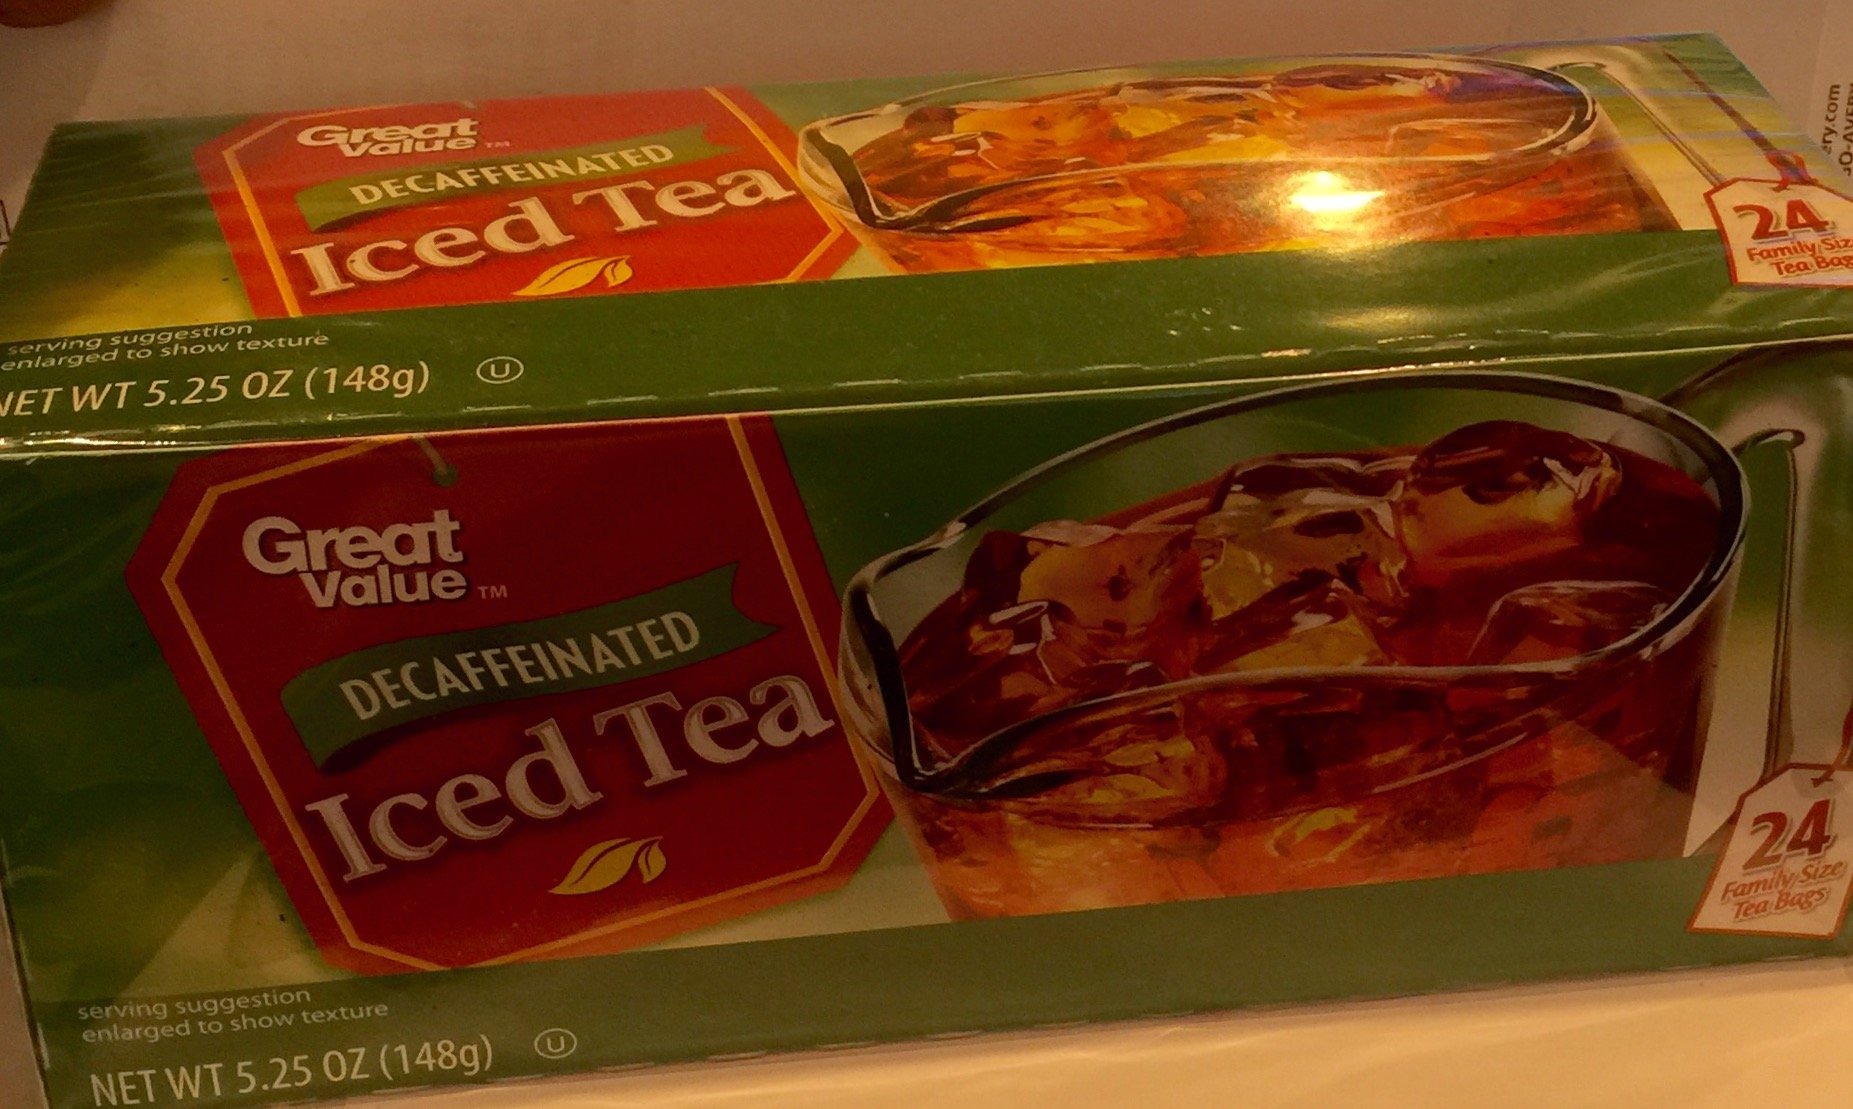
Item Name: Great Value: 100% Natural Family Size Decaffeinated Tea, 5.25 Oz
Bullet Point 1: 100% Natural Family Size Decaffeinated Tea.
Bullet Point 2: 24 Family Size Tea Bags.
Bullet Point 3: NET WT 5.25 Oz. (148g)
Product Description: Great Value: 100% Natural Family Size Decaffeinated Tea, 5.25 Oz. 24 Family Size Tea Bags.
Value: 1.0
Unit: Count

Price: 3.26